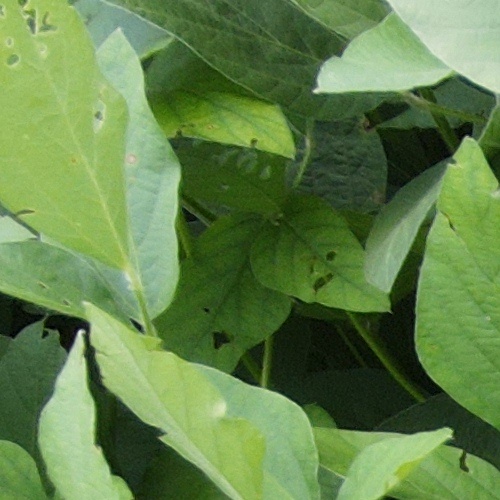
Label: Caterpillar